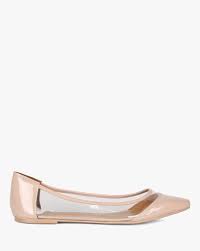
Label: Ballet Flat